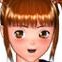
Portrait style: Anime Portrait